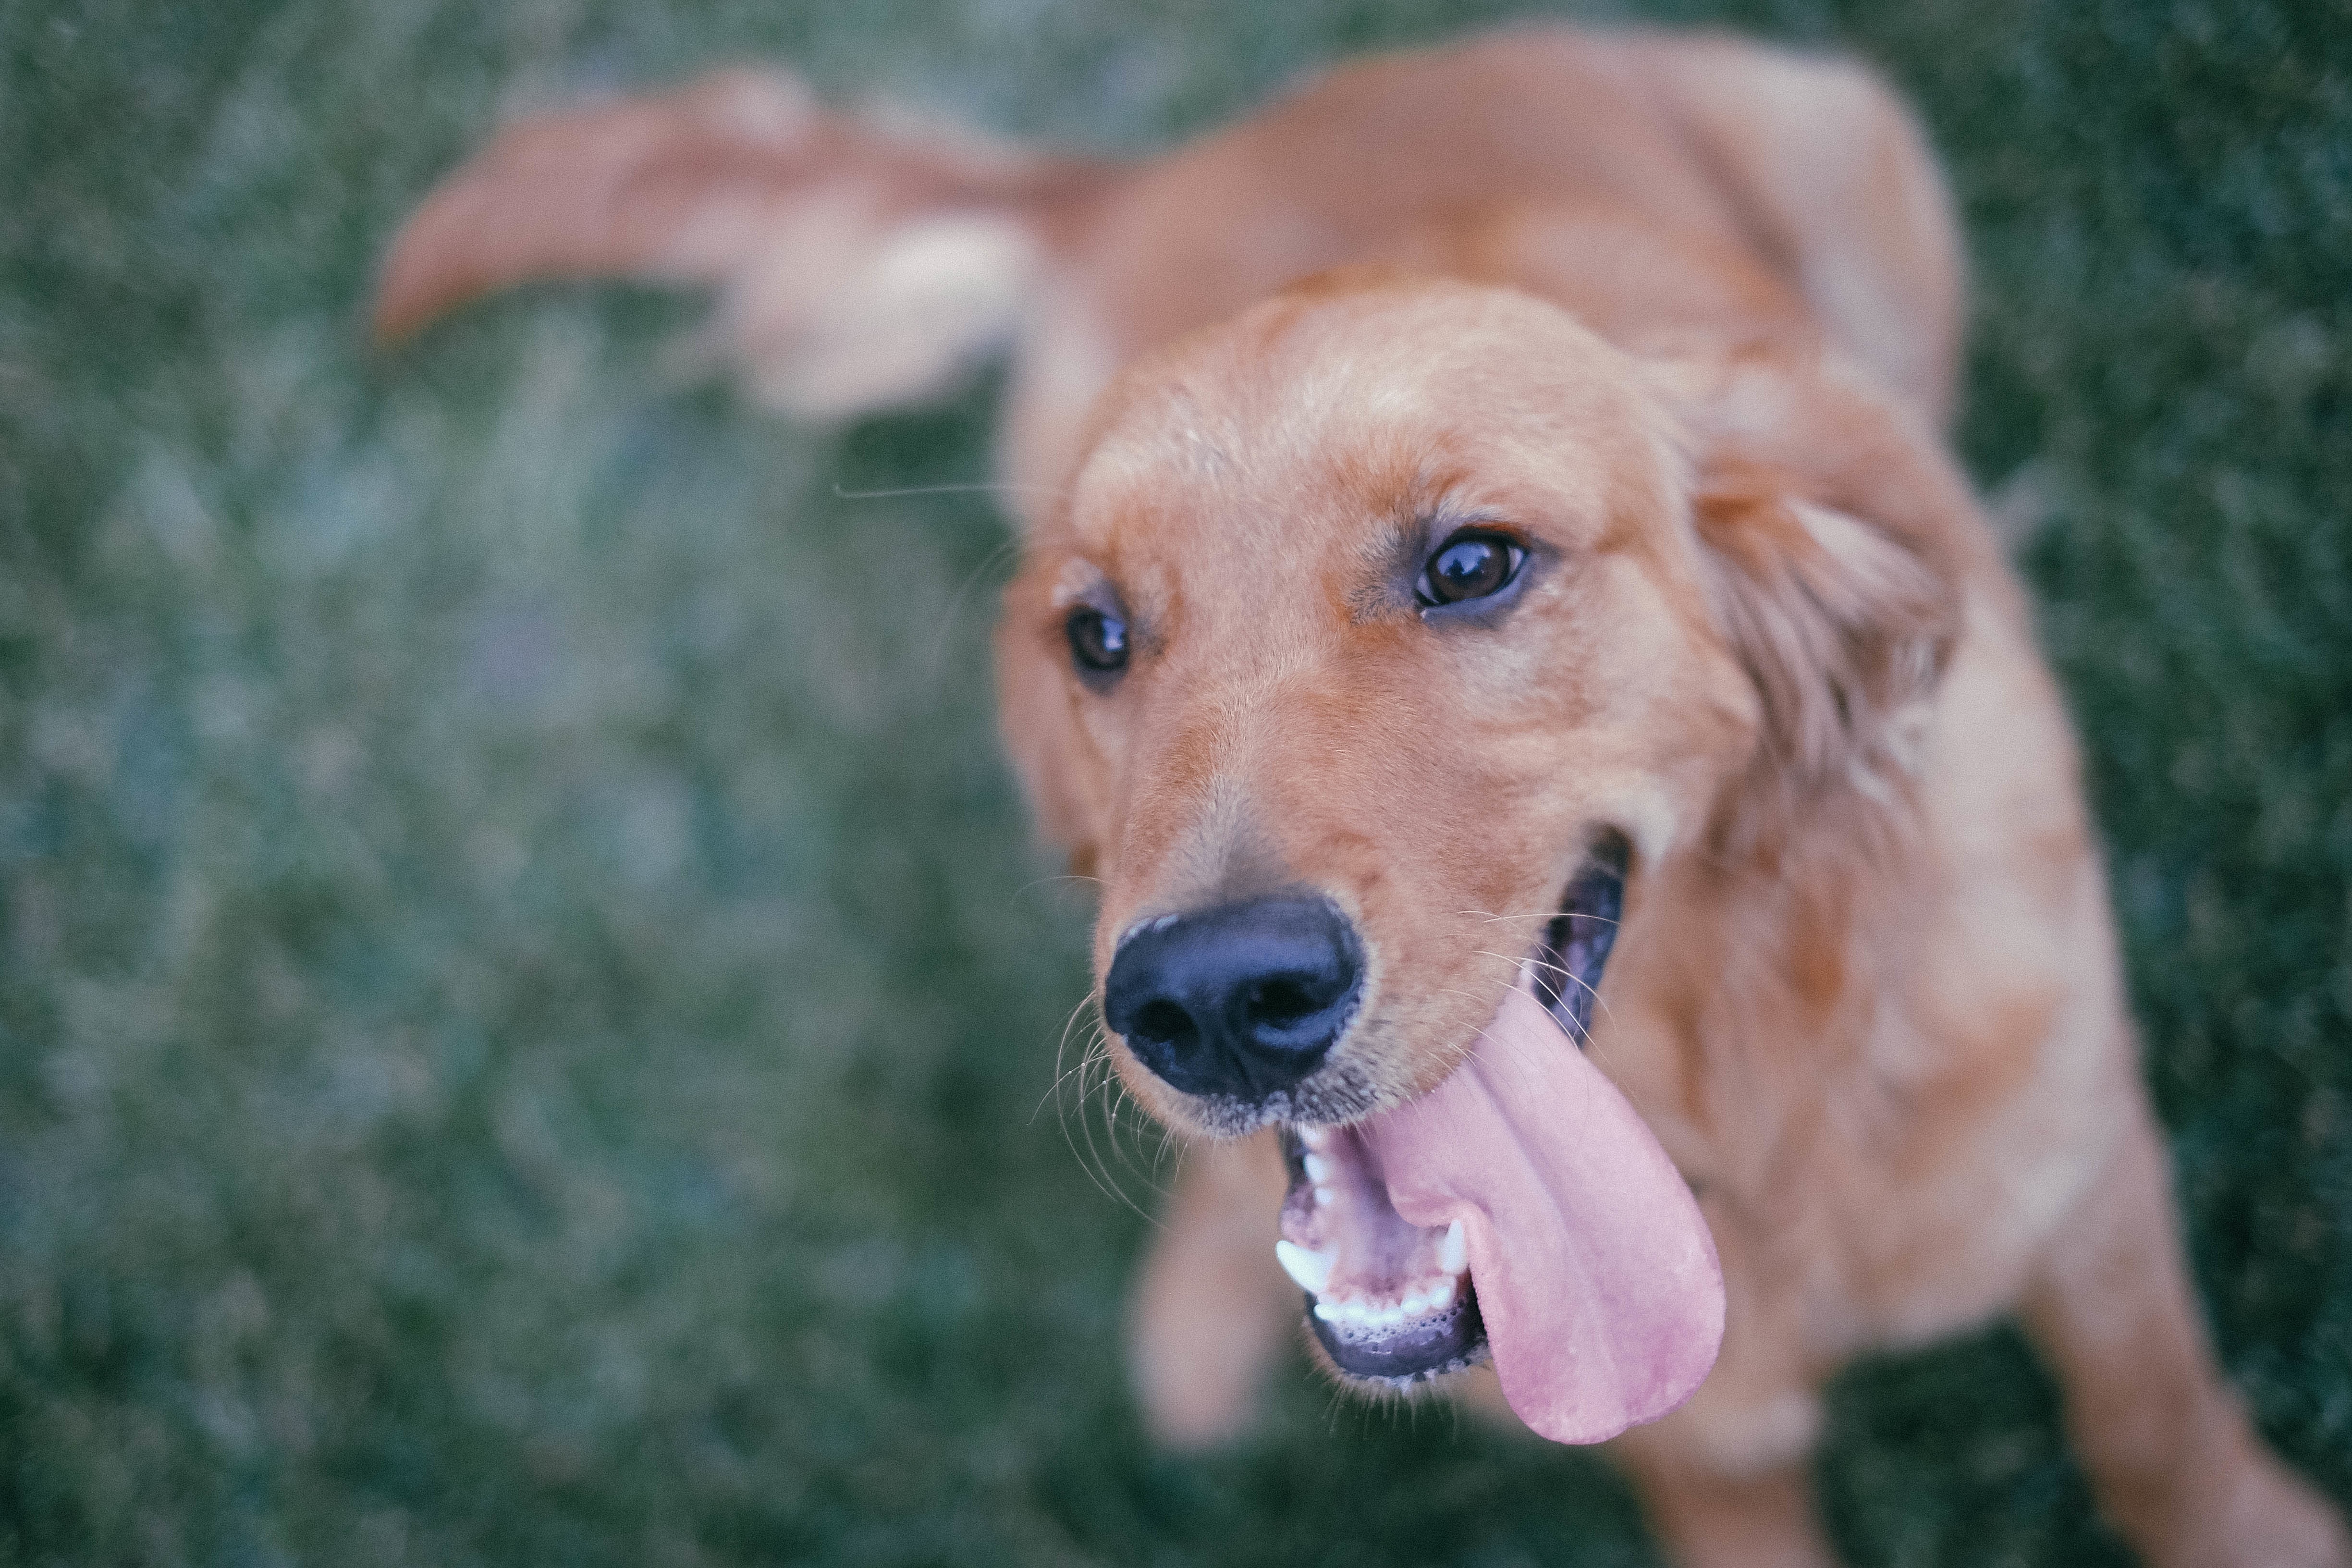
puppy, dog, mammal, golden retriever, vertebrate, retriever, dog like mammal, dog crossbreeds